Ant-Man (Scott Lang)

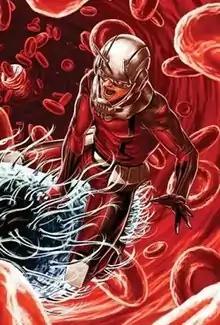
Textless cover of "Ant-Man" #5 (November 2015). Art by Mark Brooks.

Ant-Man (Scott Edward Harris Lang) is a fictional character appearing in American comic books published by Marvel Comics. Created by David Michelinie, Bob Layton and John Byrne, Scott Lang first appeared in "The Avengers" #181 (March 1979) and in "Marvel Premiere" #47 (April 1979) as the second superhero character to use the Ant-Man name in the Marvel Universe. He is a reformed thief and an electronics expert. He was a member of the Avengers, the Fantastic Four and the Guardians of the Galaxy, the main character in the comic-book series "FF" and, in 2015, he became the title character in the series "Ant-Man".